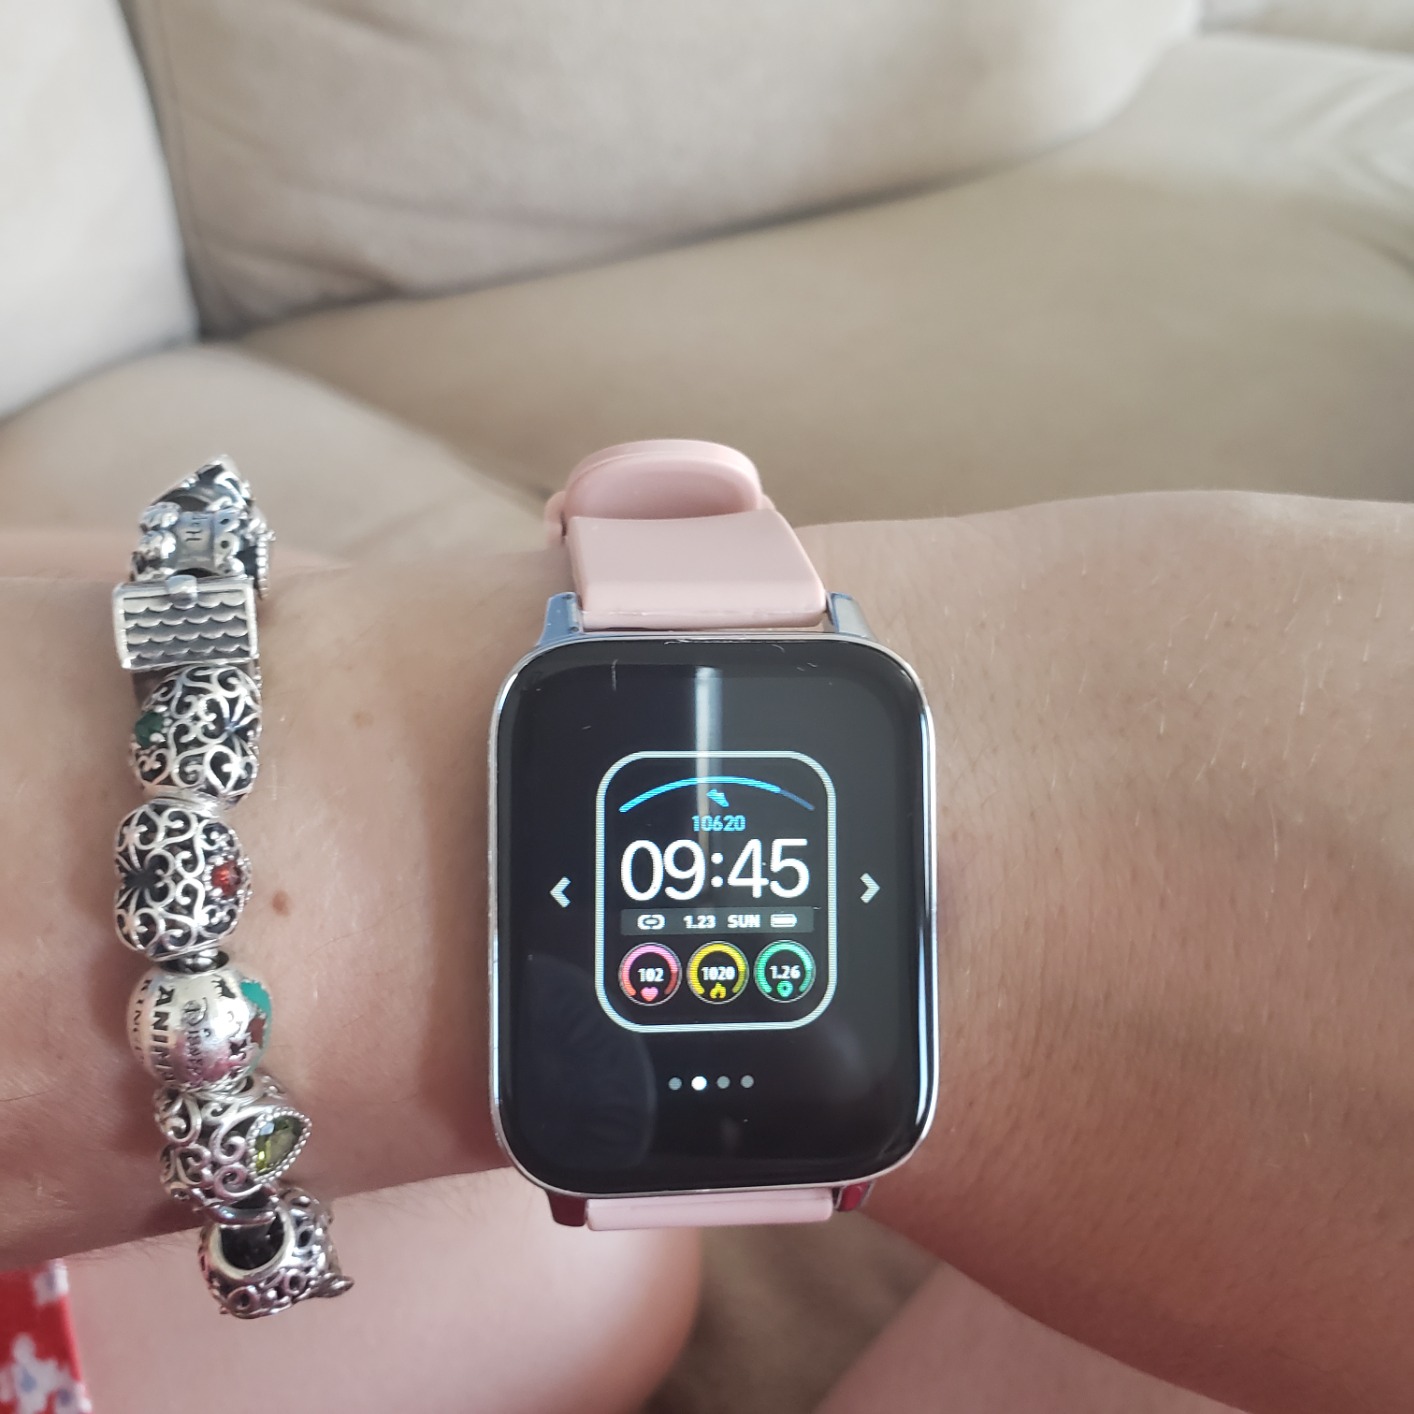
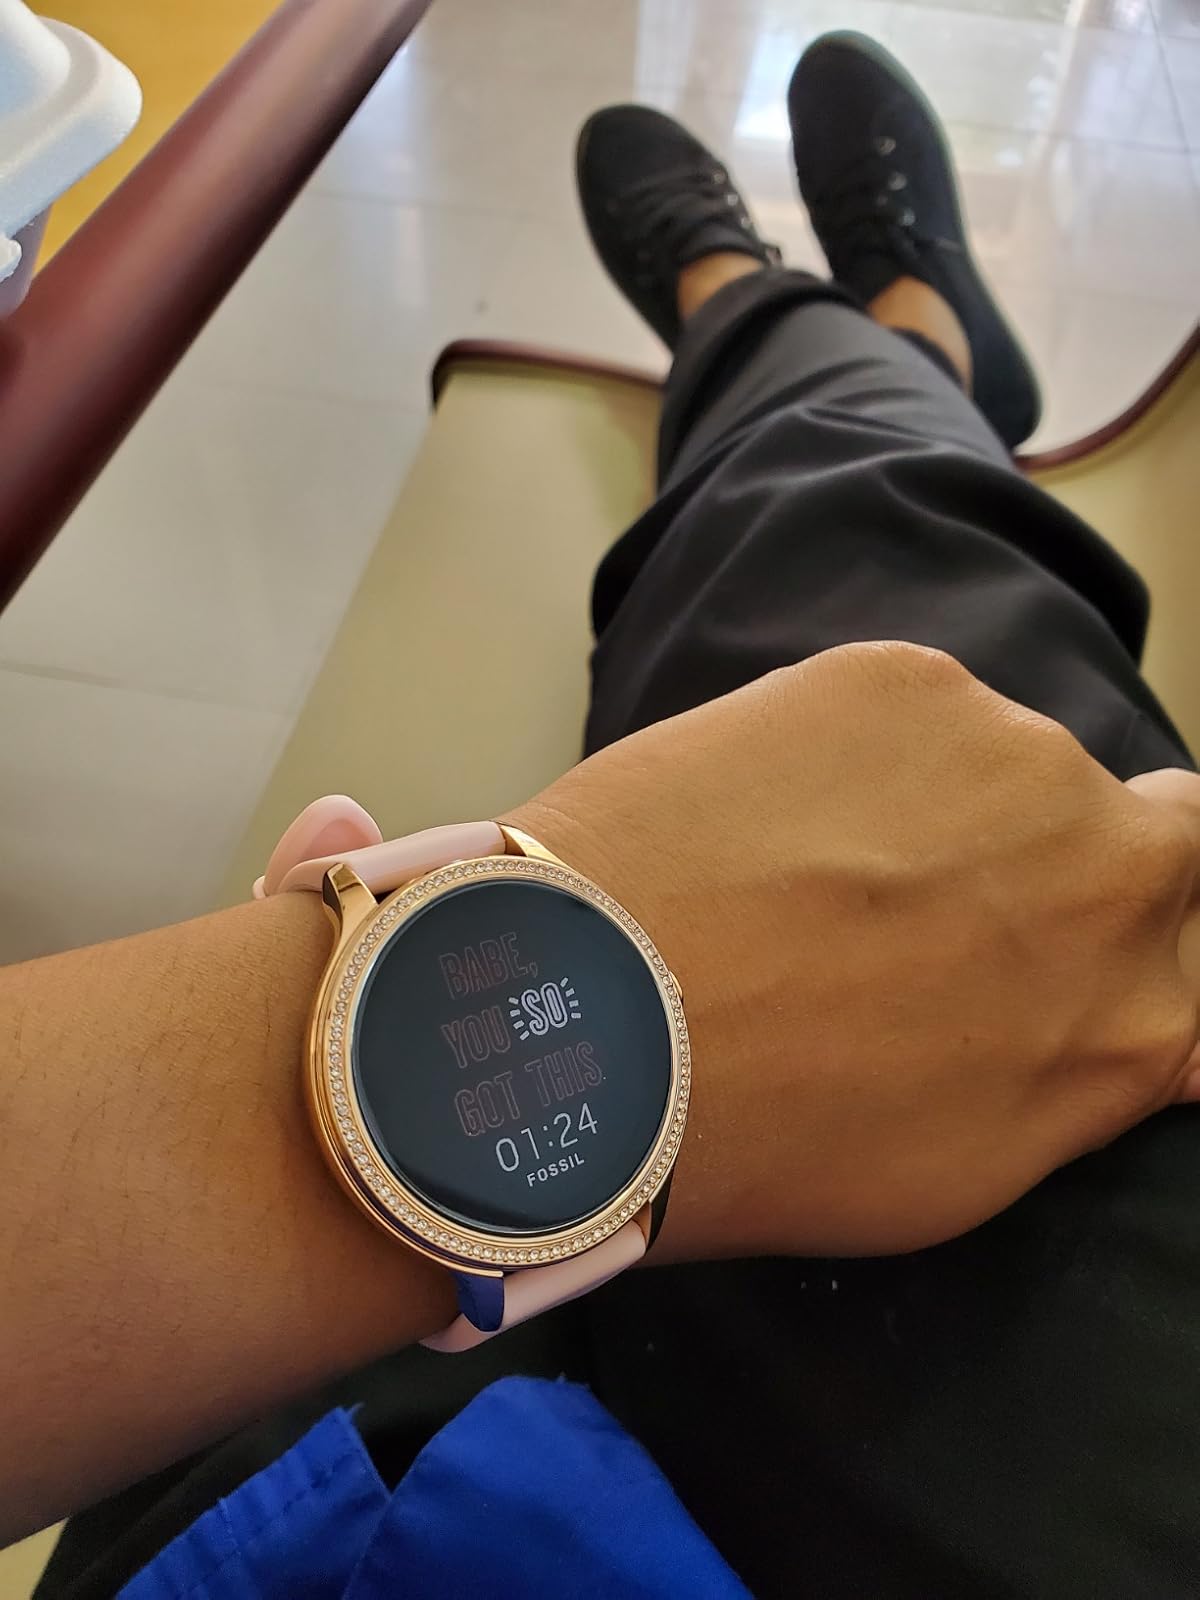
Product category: smartwatch
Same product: no